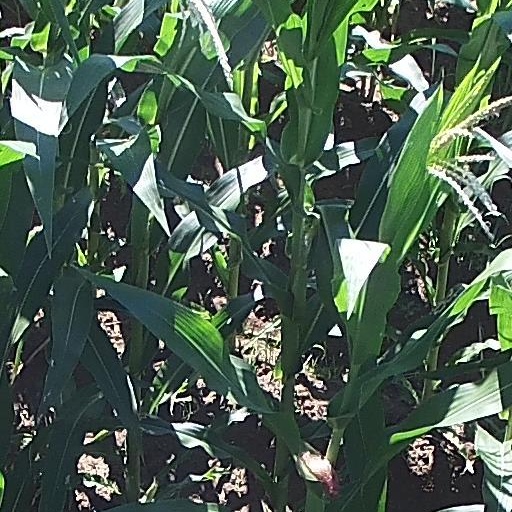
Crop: maize; corn